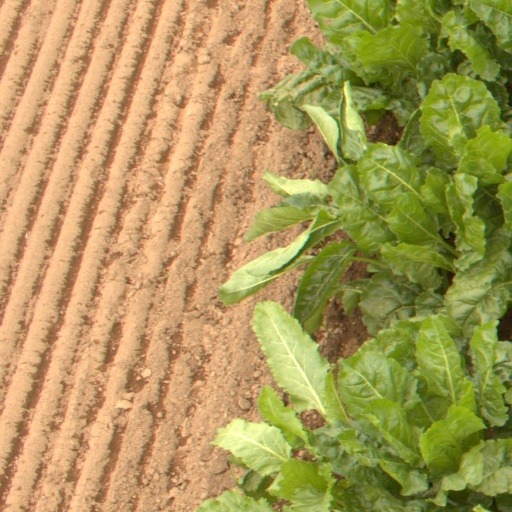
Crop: sugar beet